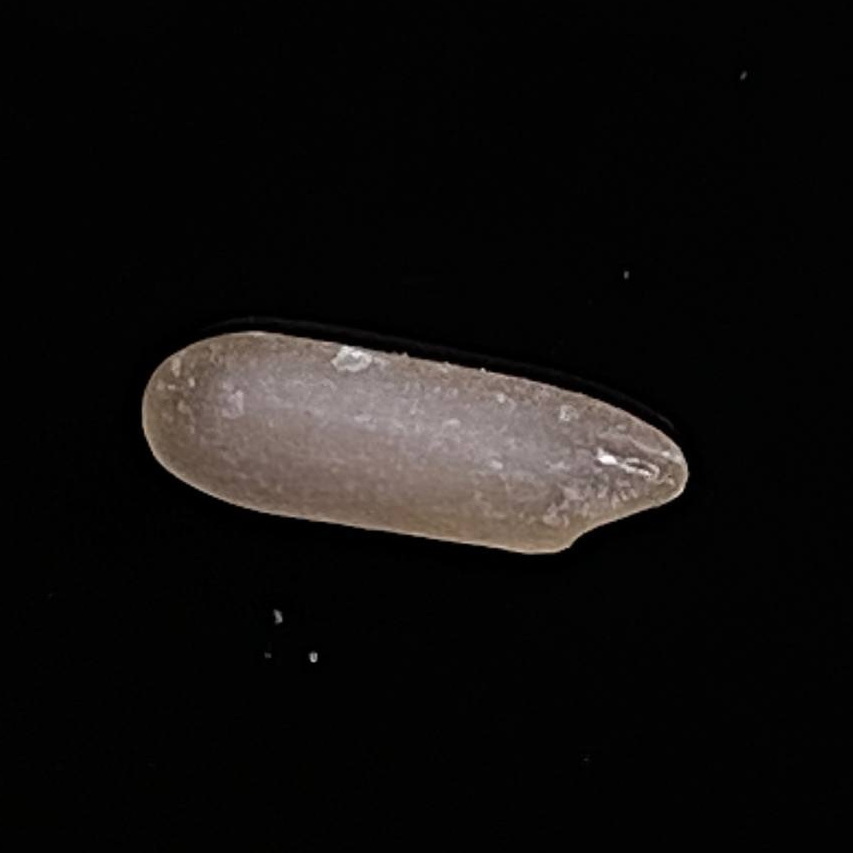
Rice variety: BR29